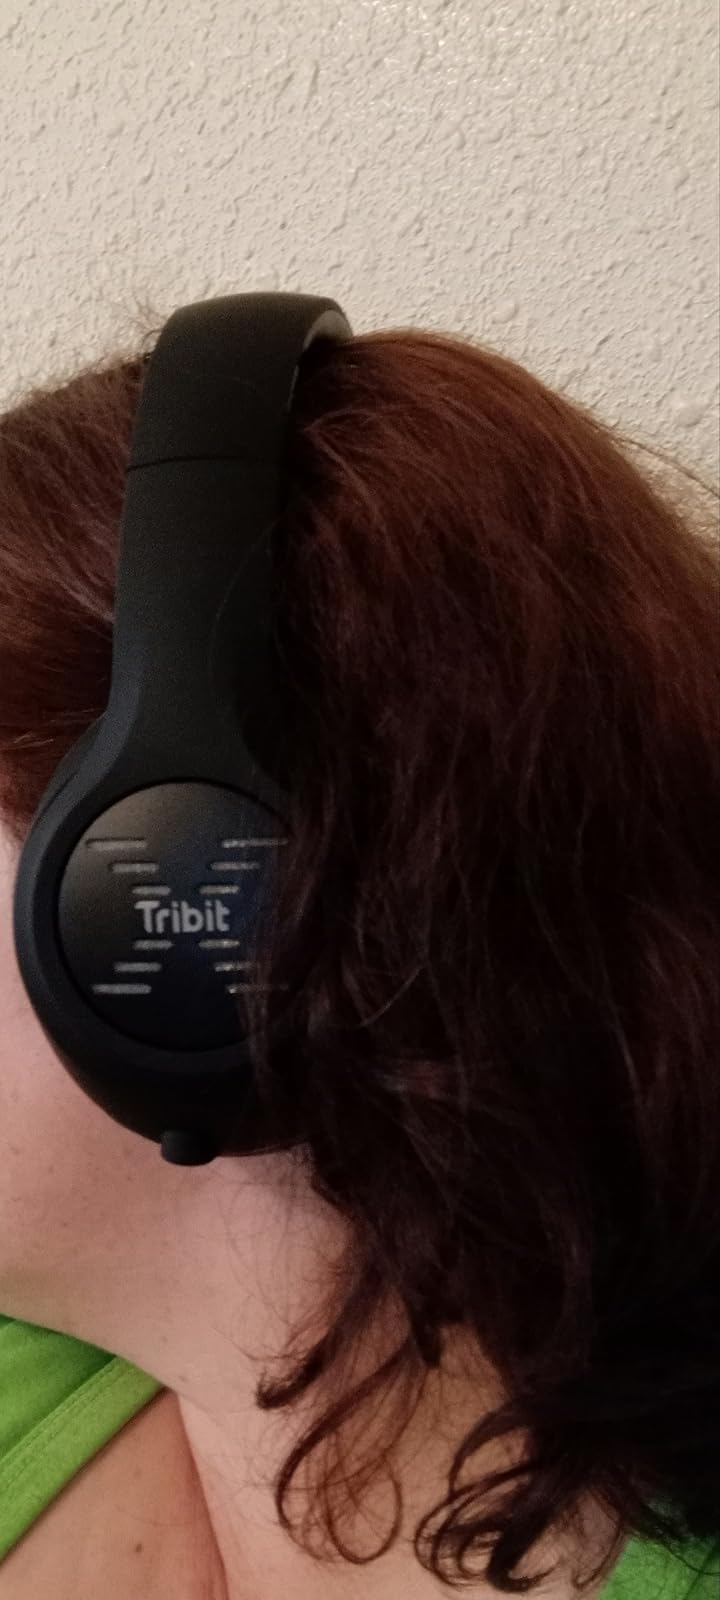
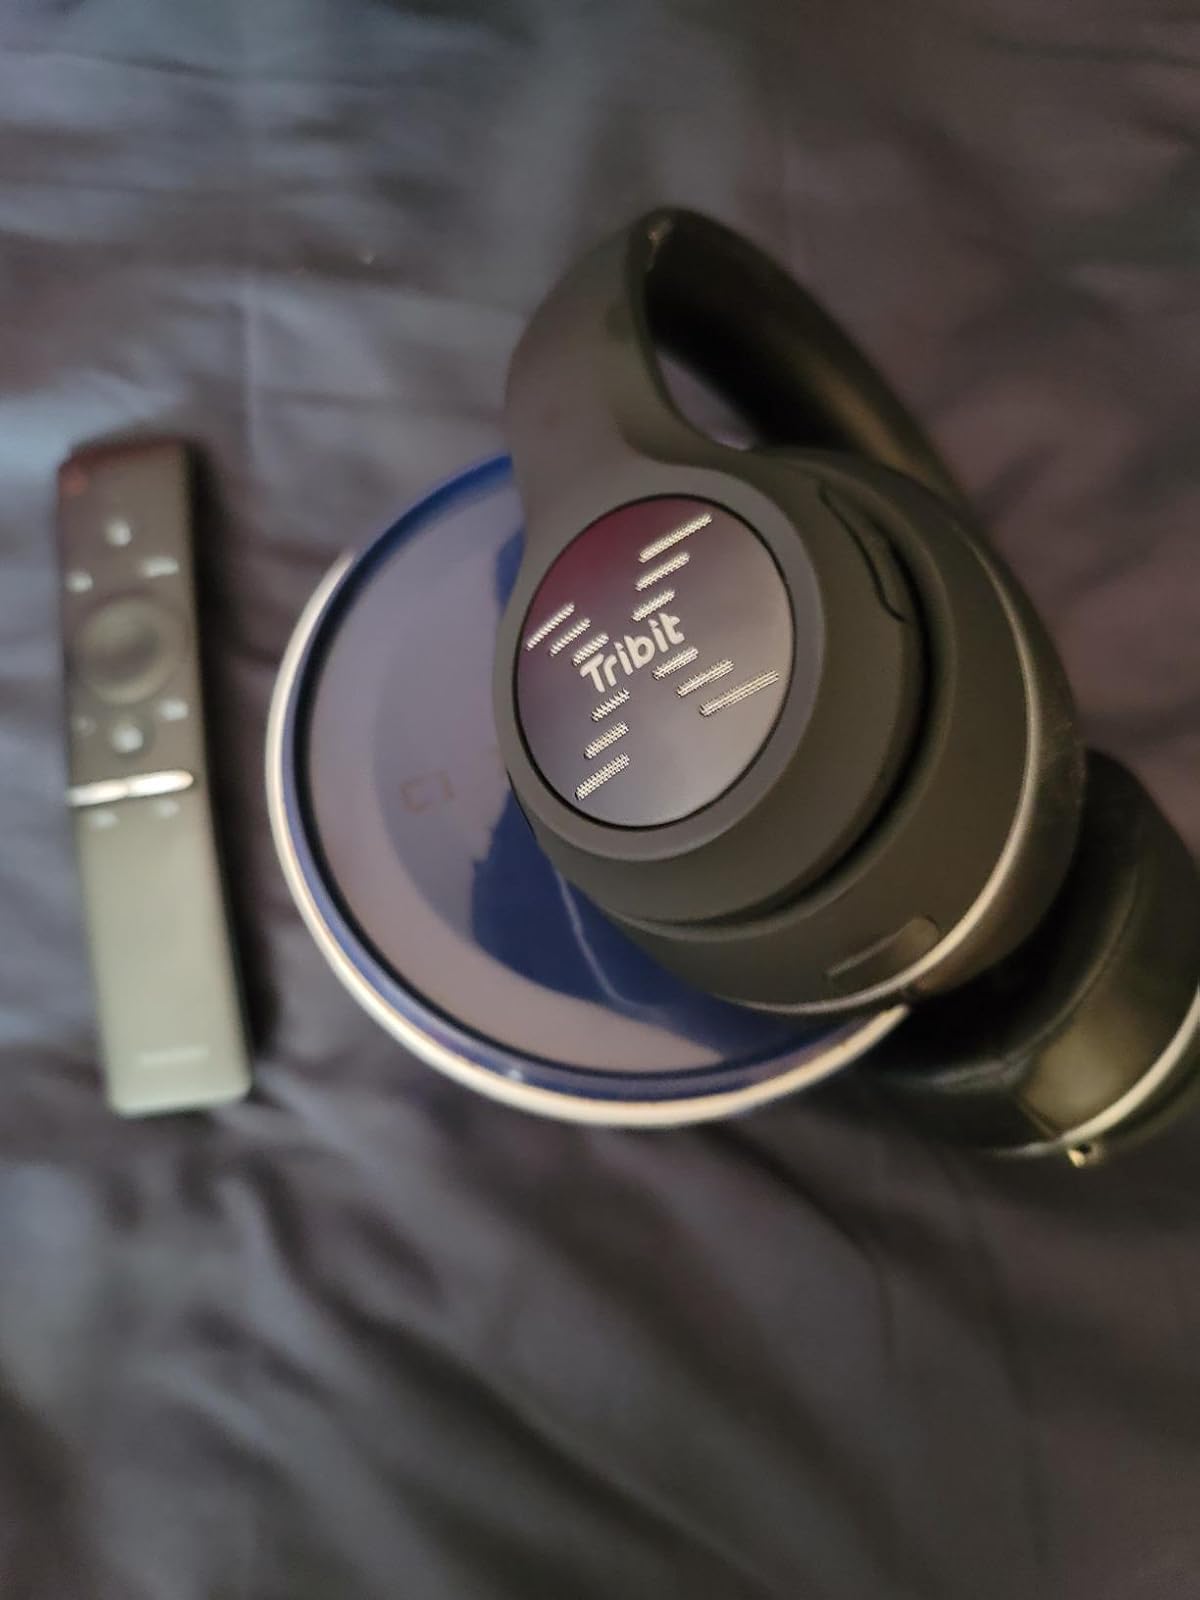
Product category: headphones
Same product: yes